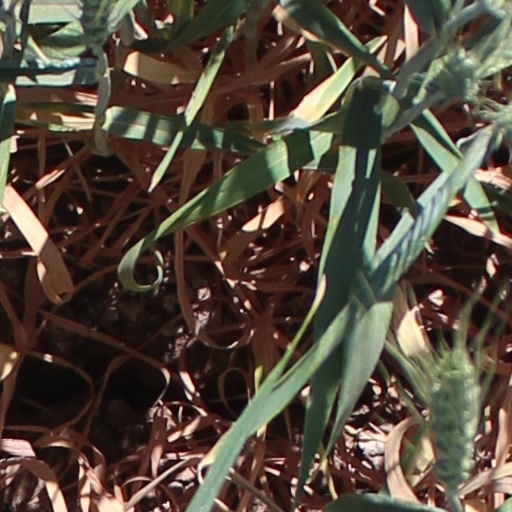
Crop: wheat